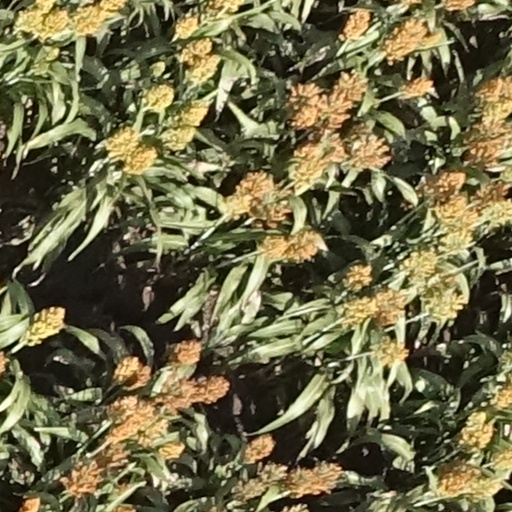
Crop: sorghum